Crystal Fountains

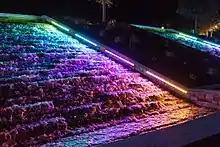
Woodlands Turning Basin in Texas

One of the masterpiece projects of Crystal was the water attraction that is part of a new turning basin extension project of the Woodlands Development Group. Being the Woodlands community’s biggest attraction, a 1.7-mile-long waterway flows through the heart of the development project. Crystal has contributed to illuminate the broad turning basin which is located on one end of the Woodlands Waterway with their latest Spectra Linear RGBACL technology. As the latest innovation in the LED lighting industry which produces a range of color from purest white to broadest color spectrum, Crystal’s designers exceeded the client’s expectations and programmed the feature with specific shades such as 4th of July red, white and blue and the breast cancer awareness month pink.